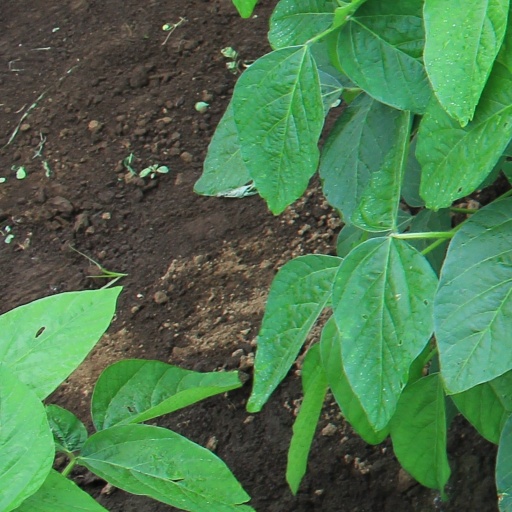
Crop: soybean